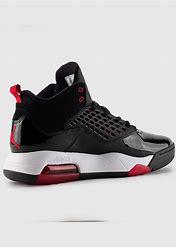
Brand: Jordan
Model: Maxin 200